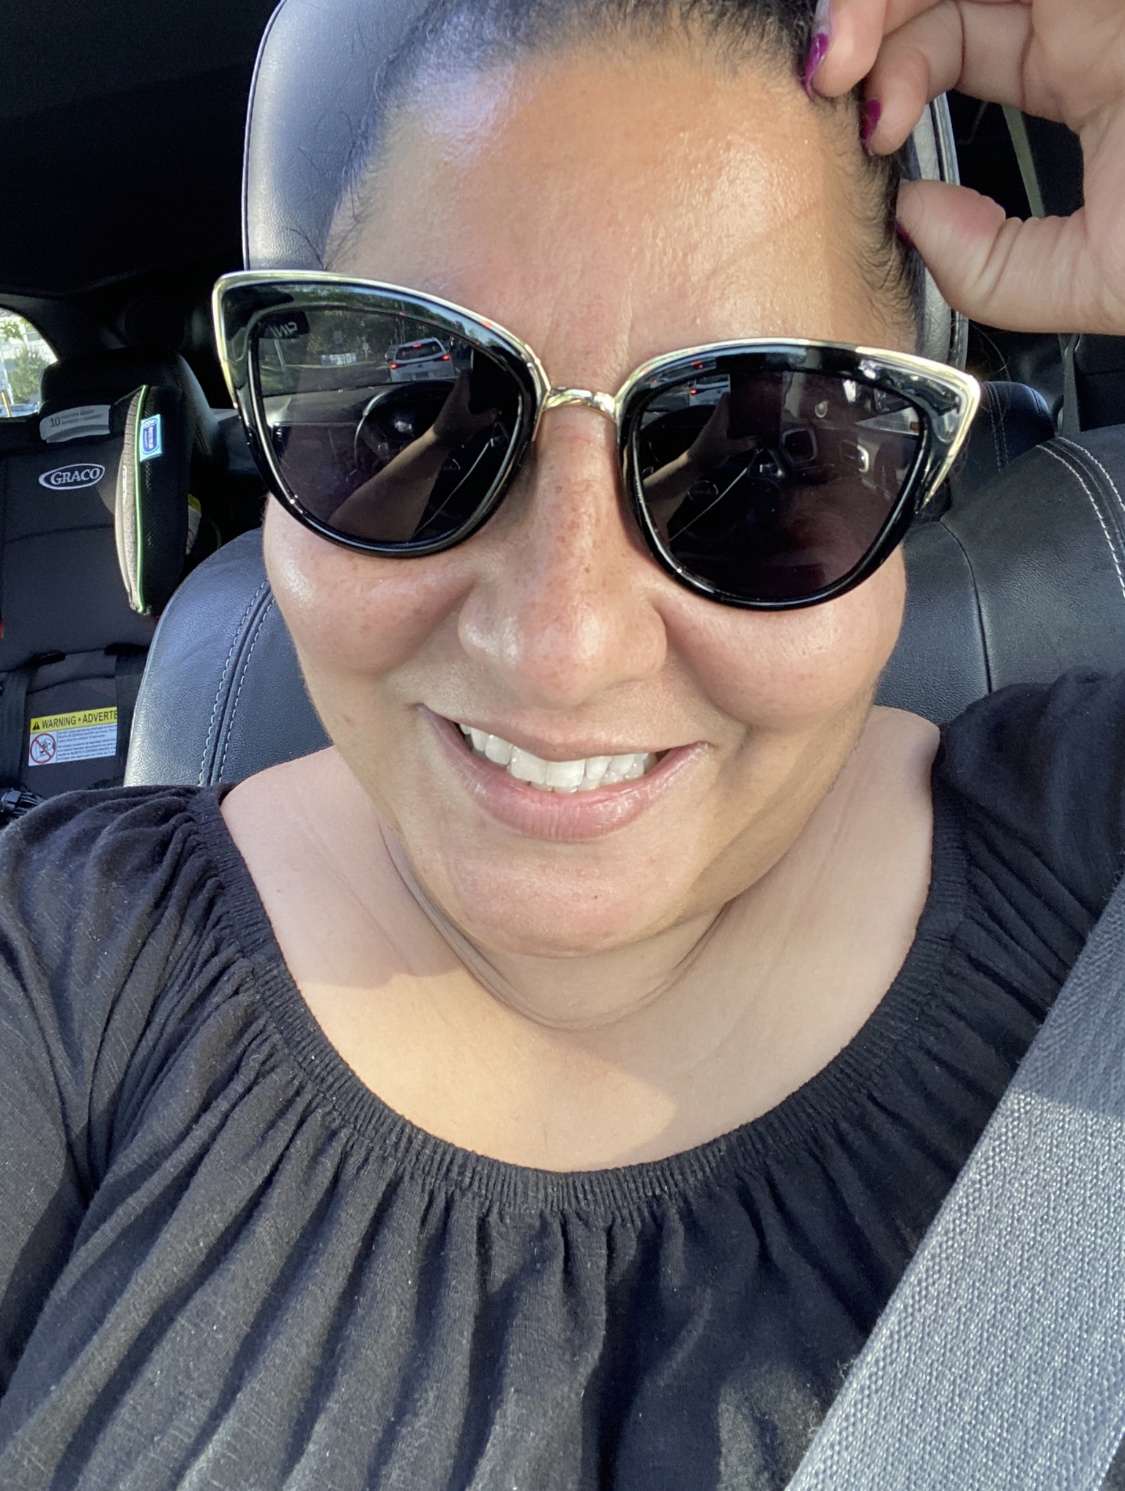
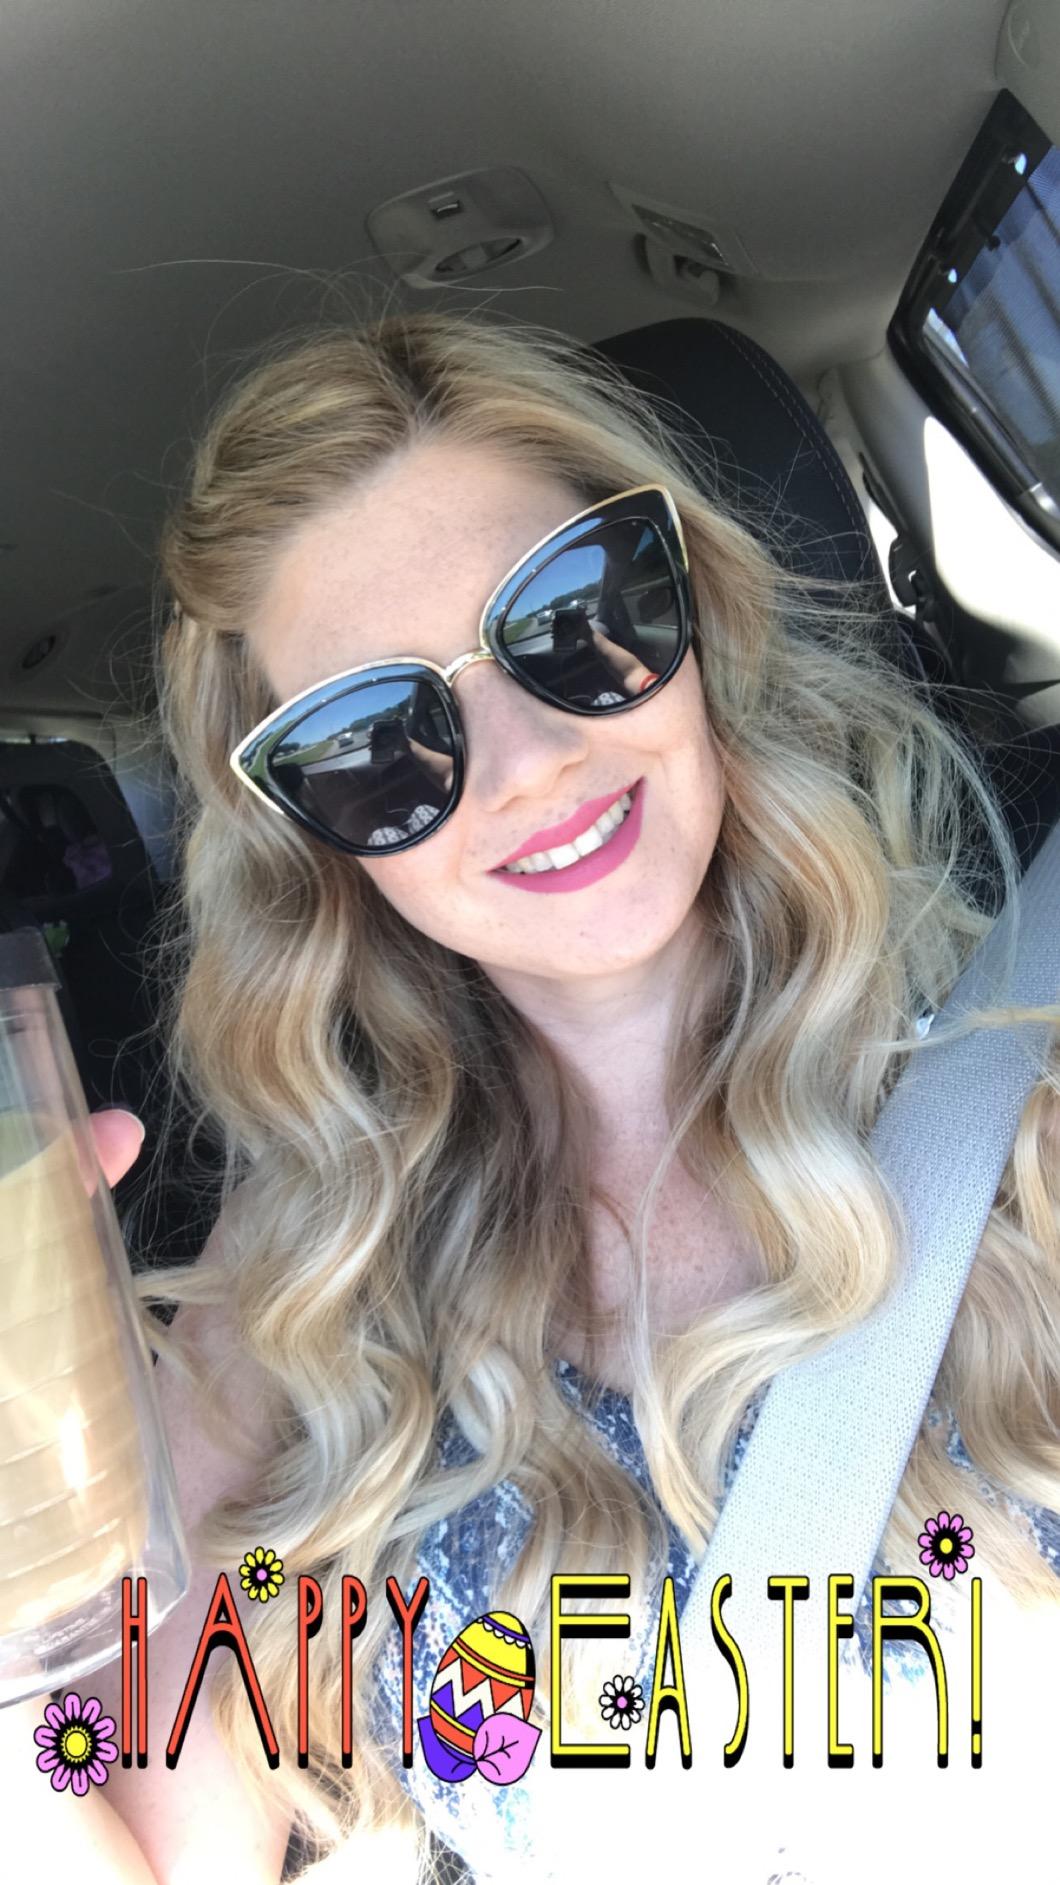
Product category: accessories_sunglasses
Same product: yes